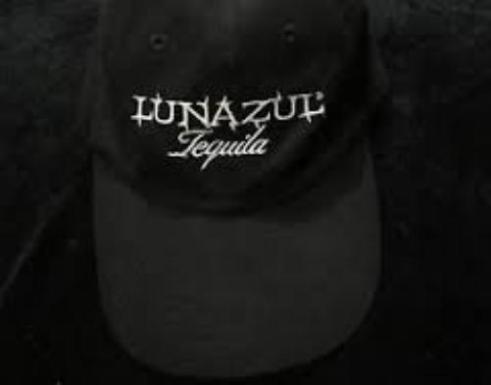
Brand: lunazul
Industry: Food